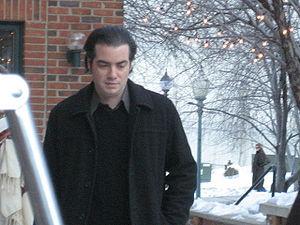
Kevin Corrigan est un acteur et scénariste américain, né le 27 mars 1969 dans le Bronx.
Délire Express ou Ananas Express au Québec est un film américain réalisé par David Gordon Green et sorti en salles le 6 août 2008 aux États-Unis et le 3 décembre 2008 en France.